Eshkol-Wachman movement notation

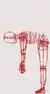
Law of heavy and light limbs

To establish one general form that will stand conceptually for "all bodies", an abstract body, similar to a 'stick figure' image is proposed: a 'man without qualities'. Each limb is reduced to its longitudinal axis – an imaginary straight line of unchanging length. A limb, in EW, is considered to be any part of the body, which lies between two adjacent joints or a joint and a free extremity.